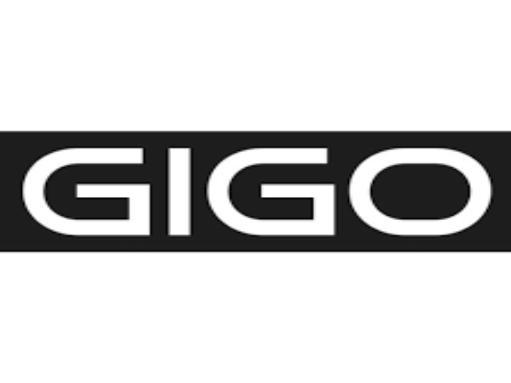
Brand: gigo
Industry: Clothes